Olkhon Island

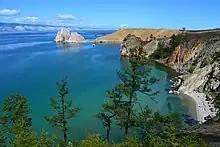
Coast of Olkhon Island

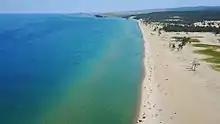
Beach north of Khuzhir

The National History Museum of Revyakin N. M in Khuzhir contains collections of historical items linked to the life and culture of the people of Olkhon from Neolithic times to the present day. Here, visitors can see various items such as stone arrowheads, badges of Mongolian soldiers, and materials used in cremation rituals, and can learn about life on this island of political exiles in the Soviet era, as well as the unique flora and fauna that can only be found on Olkhon Island.